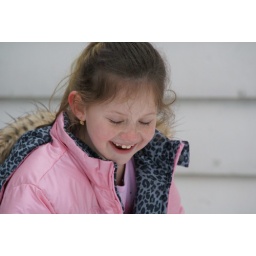
Uncle Chris and the girls at his house in Seattle, WAUncle Chris and the girls at his house in Seattle, WA